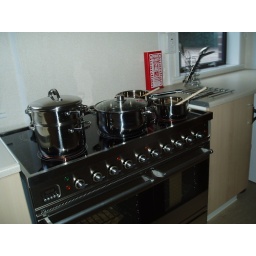
fully equipped kitchen in new house